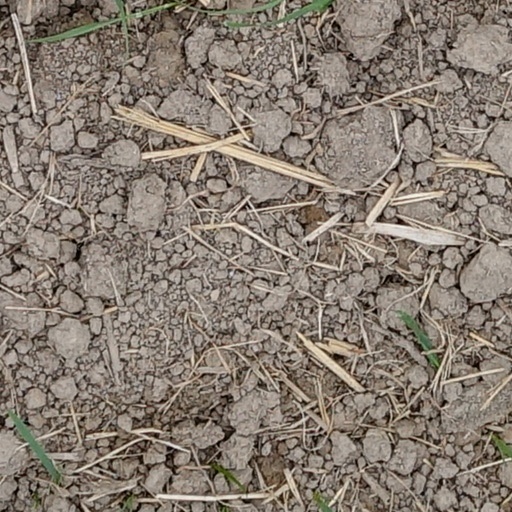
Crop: wheat